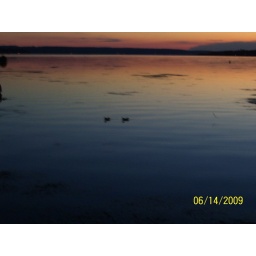
ducks in the lake